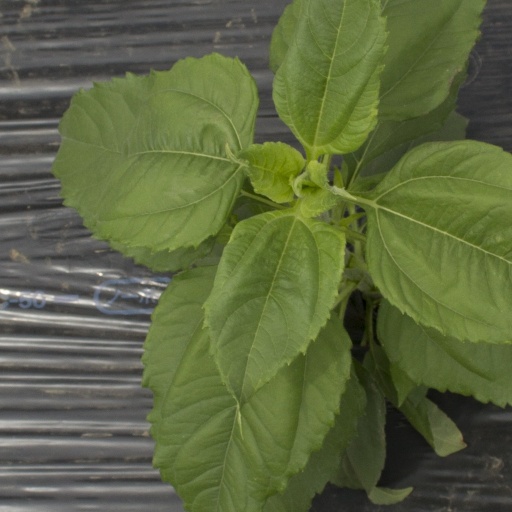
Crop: Jerusalem artichoke